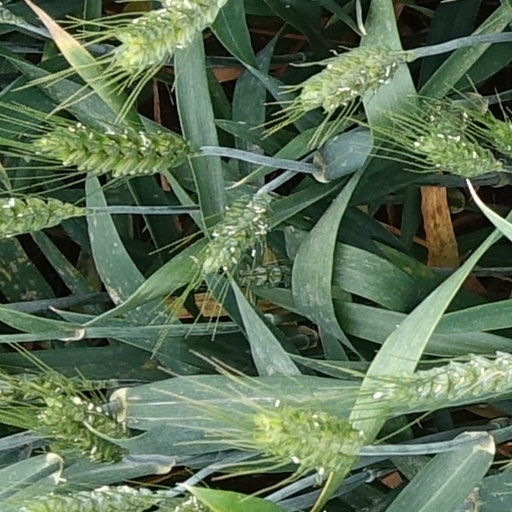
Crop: wheat